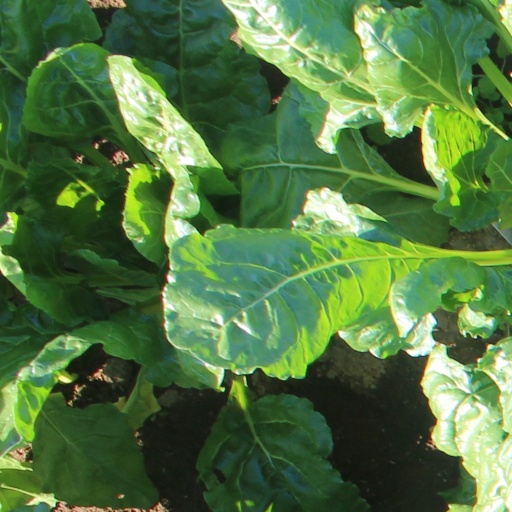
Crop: sugar beet